Charly (1968 film)

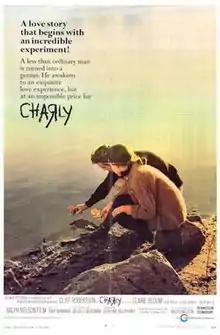
1968 theatrical release poster

Charly (marketed and stylized as CHAЯLY) is a 1968 American science fiction drama film directed and produced by Ralph Nelson and written by Stirling Silliphant. It is based on "Flowers for Algernon", a science-fiction short story (1958) and subsequent novel (1966) by Daniel Keyes.